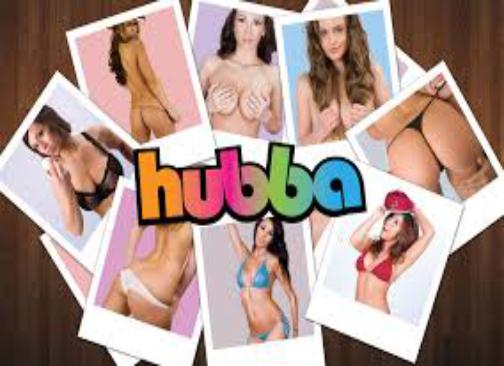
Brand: hubba wheels
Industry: Clothes